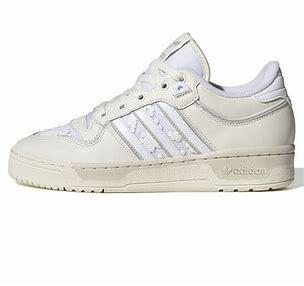
Brand: Adidas
Model: Rivalry 86